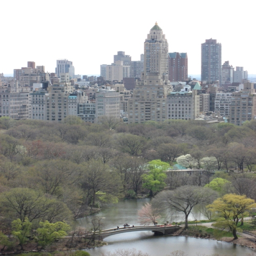
view from the building looking east photo taken by person